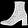
Label: Ankle boot